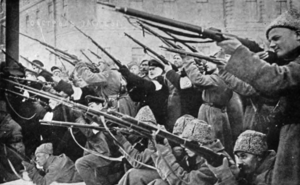
La Ferme des animaux est un roman court de George Orwell, publié en 1945. Découpé en dix chapitres, il décrit une ferme dans laquelle les animaux se révoltent, prennent le pouvoir et chassent les hommes.